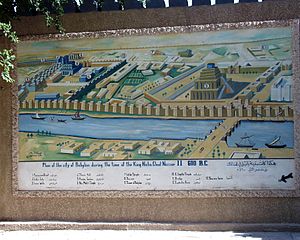
Babylonien / Navnet
Model af Babylon.
Babylonien var en akkadisk bystat oprettet i 1867 f.Kr. i oldtidens Mesopotamien. Levningene findes i provinsen Babil i Irak, uden for provinsens hovedstad Al-Hilla, omkring 85 km syd for Bagdad. Alt hvad der er tilbage af den oprindelige kendte by fra oldtiden i dag, er en tell af knuste lermursten fra bygninger og andre brudstykker på den frugtbare slette mellem floderne Tigris og Eufrat. Byen i sig selv blev bygget på Eufrat, og delte floden i to lige store løb på sin venstre og højre bred med bratte dæmninger, som tilbageholdt flodens sæsonmæssige oversvømmelser.